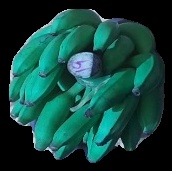
Variety: elakki-bale
Grade: grade3